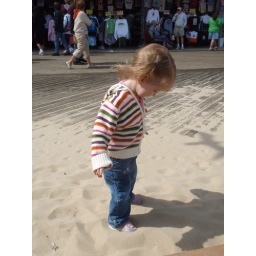
Anna walking in sand blown on boardwalk at Ocean City MD 20080923_0023